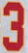
Number: 3